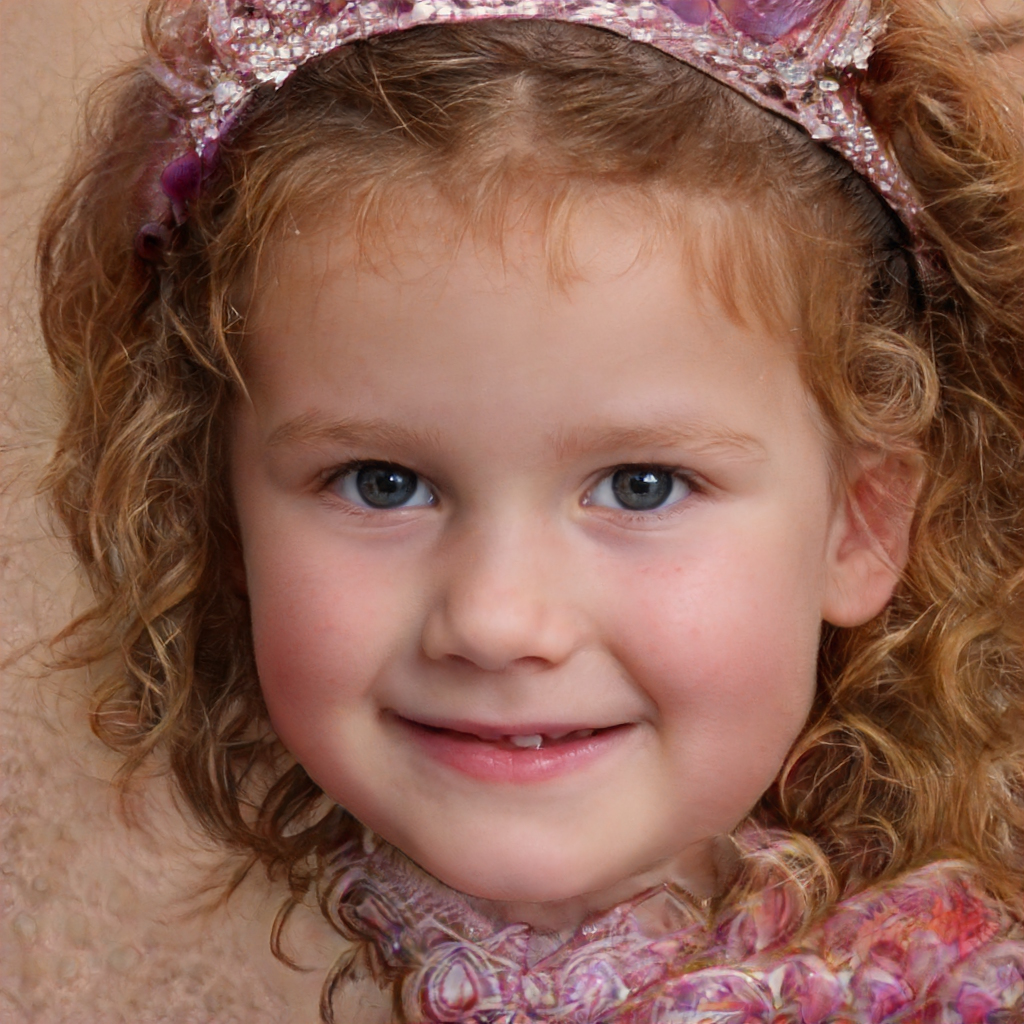
Label: No Watermark